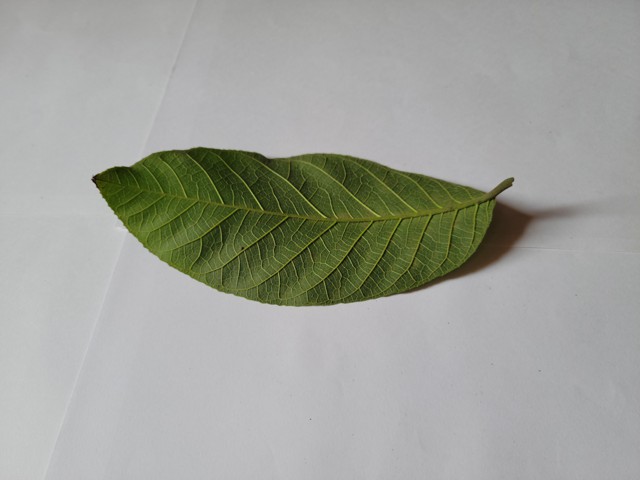
Plant: chapalish